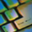
Label: keyboard